Russia in World War I

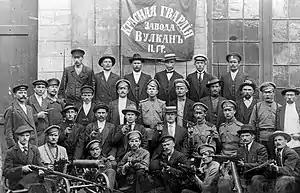
Red Guards occupying the Vulkan factory in Petrograd, October 1917.

The initial enthusiasm of the authorities was scarcely shared by the people: several foreign observers noted that there were no crowds or bands at the stations to cheer the troops and that the peasant recruits set off with a resigned air. From the very first weeks of the war, some soldiers made no secret of their bad mood: "Who the hell brought this war on us? We're interfering in other people's business", "We're from Tambov, the Germans won't go that far", "Let them go and fight themselves. Just a little longer, and we'll settle the score with you." Most had only the vaguest idea of the causes of the war and didn't know what Serbia was, or even Germany.